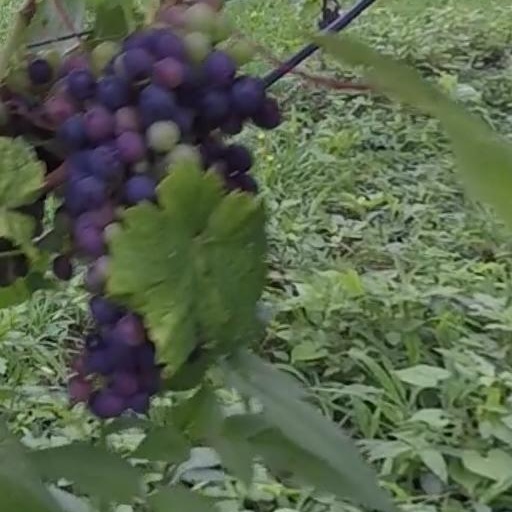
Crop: grape